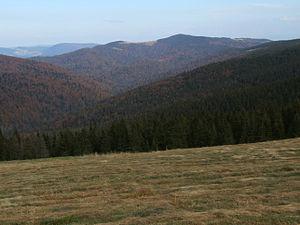
Les Gorce sont un massif de montagnes situé en Pologne dans l'arc des Beskides, partie septentrionale des Carpates. Ils atteignent des altitudes modestes, culminant à 1 310 mètres au Turbacz. La partie centrale est protégée par le parc national des Gorce.